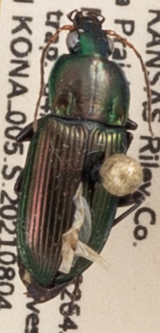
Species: Poecilus chalcites
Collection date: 2021-08-04
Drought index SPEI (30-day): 0.988
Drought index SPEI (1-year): -0.32
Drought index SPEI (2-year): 0.782